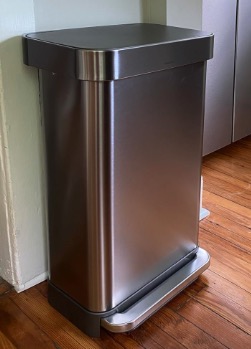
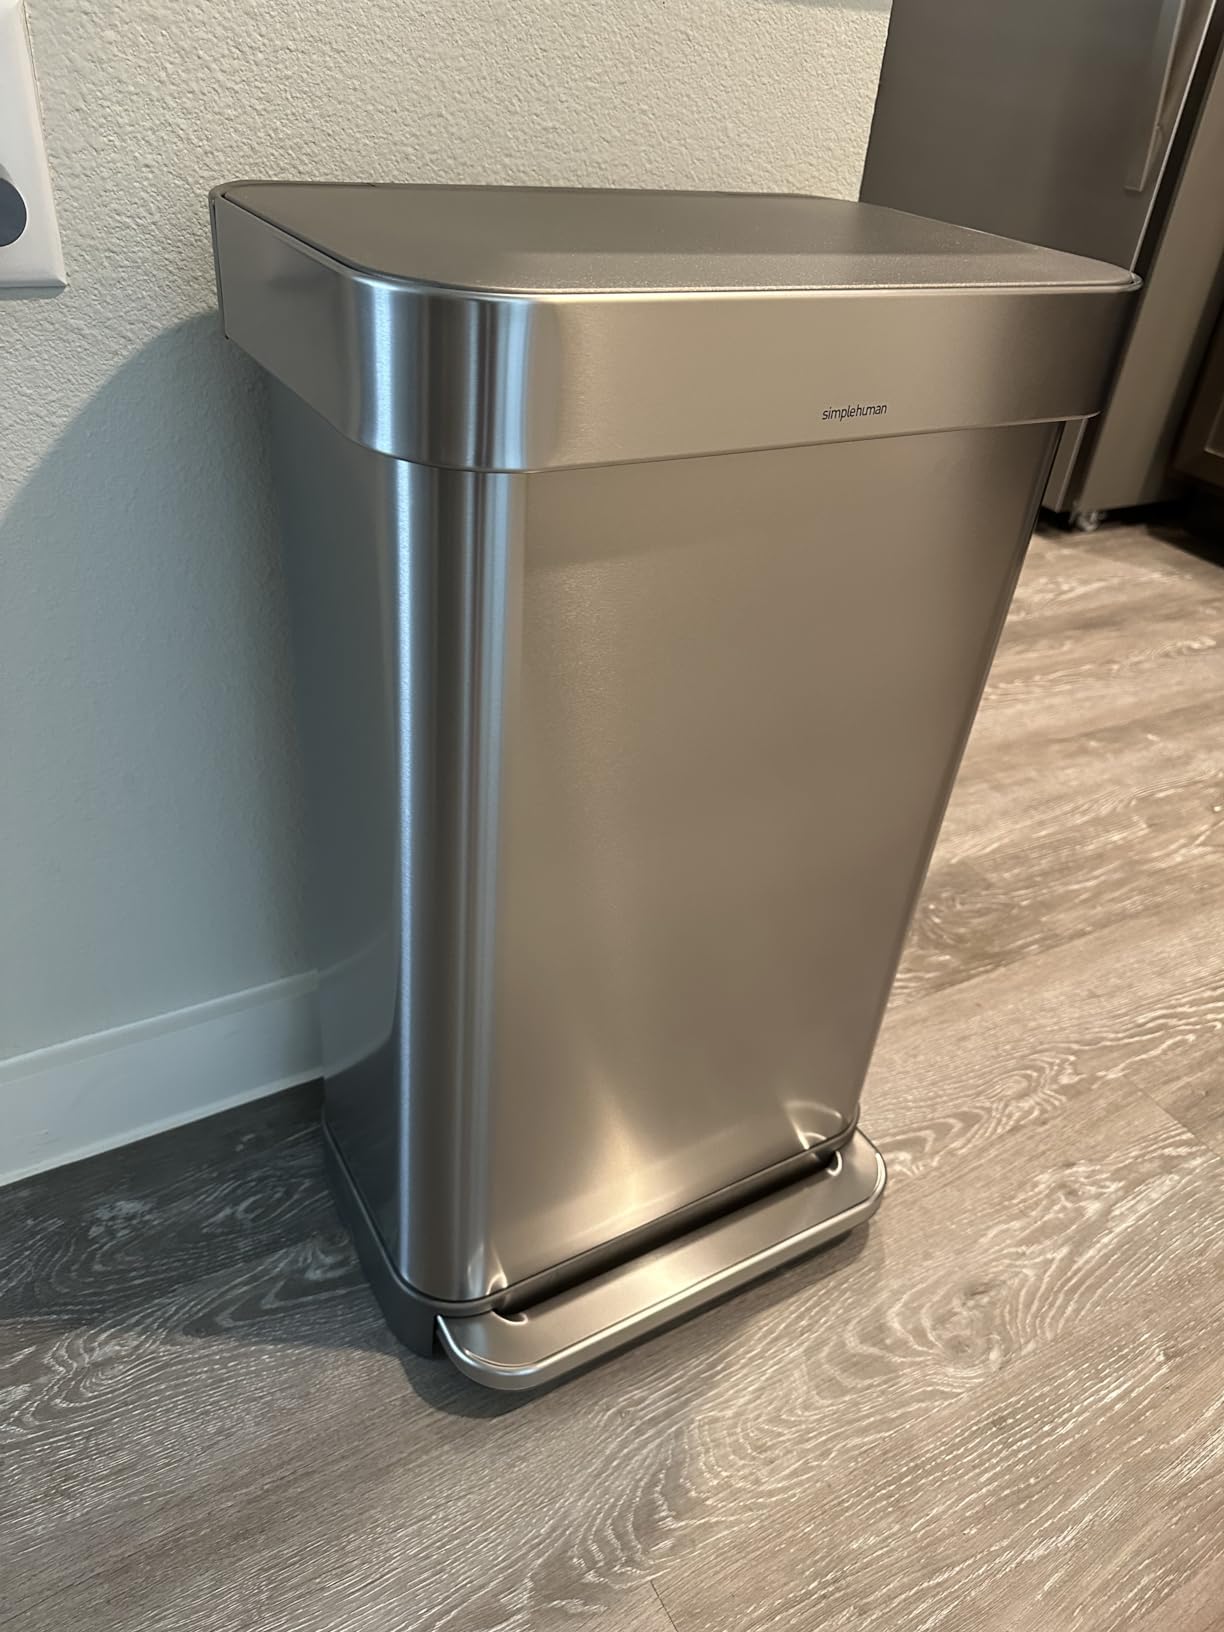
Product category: misc
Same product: yes